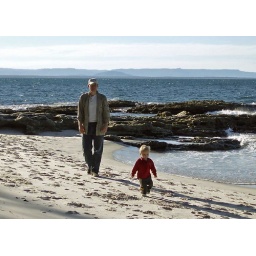
Mason and Dad on Murray Beach. This beach is supposed to have the whitest sand in the world.